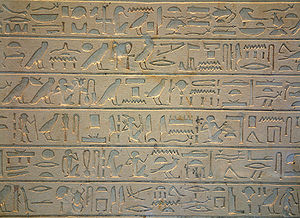
Egyptisk hieroglyf
Ægyptiske hieroglyffer
De ægyptiske hieroglyffer blev udviklet for ca. 6000 år siden – 4. årtusinde f.Kr.. Det er et skriftsystem, der blev anvendt af de gamle ægyptere. Hieroglyffer består af tre forskellige typer af tegn: et alfabet suppleret med tegn, som repræsenterer mere end ét bogstav og ideogrammer. Jean-François Champollion havde dette at sige om systemet: